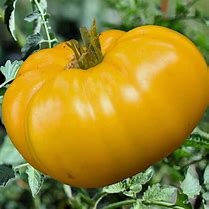
Label: tomato